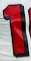
Number: 1